William Devlin (actor)

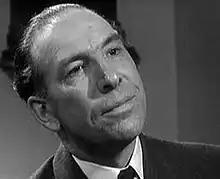
in "The Avengers" episode, "The Outside-In Man" (1964)

William Devlin (5 December 1911 – 25 January 1987) was a Scottish actor who appeared widely in films and television in a screen career that lasted from 1937 until 1967. The son of an architect, he was born in Aberdeen in 1911. An older brother was Lord Devlin.